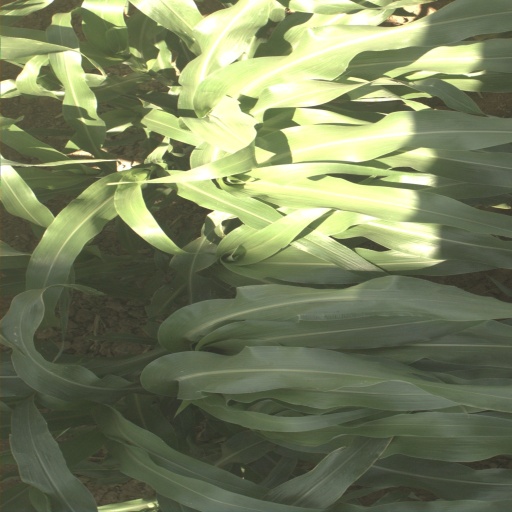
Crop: sorghum